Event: Nepal Earthquake
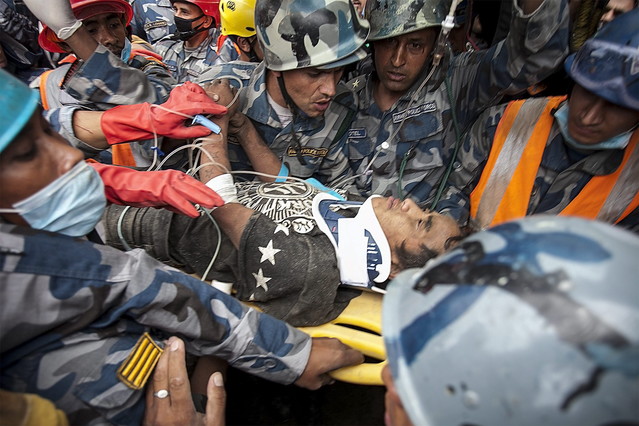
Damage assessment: damage